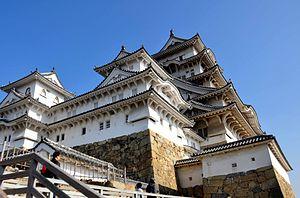
Château de Himeji, Japon